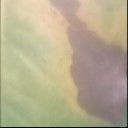
Label: Leaf_rust